List of Billboard number-one country songs of 1956

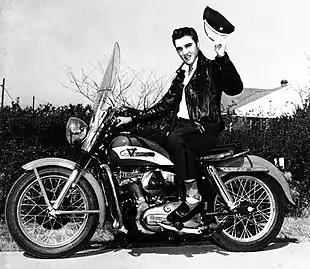
Singer Elvis Presley sitting on a motorcycle

In 1956, "Billboard" magazine published three charts covering the best-performing country music songs in the United States. At the start of the year, the charts were published under the titles Most Played in Juke Boxes, Best Sellers in Stores, and Most Played By Jockeys, with the genre denoted in an overall page heading. With effect from the issue of "Billboard" dated June 30, the genre was added to the specific titles of the charts, which were thus published as Most Played C&W in Juke Boxes, C&W Best Sellers in Stores, and Most Played C&W By Jockeys, the C&W standing for "country and western". All three charts are considered part of the lineage of the current Hot Country Songs chart, which was first published in 1958.